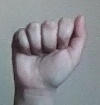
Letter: saad